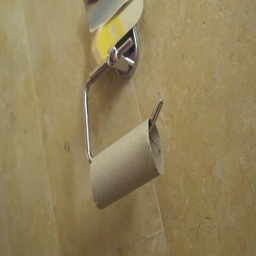
hand spins an empty roll of toilet paper